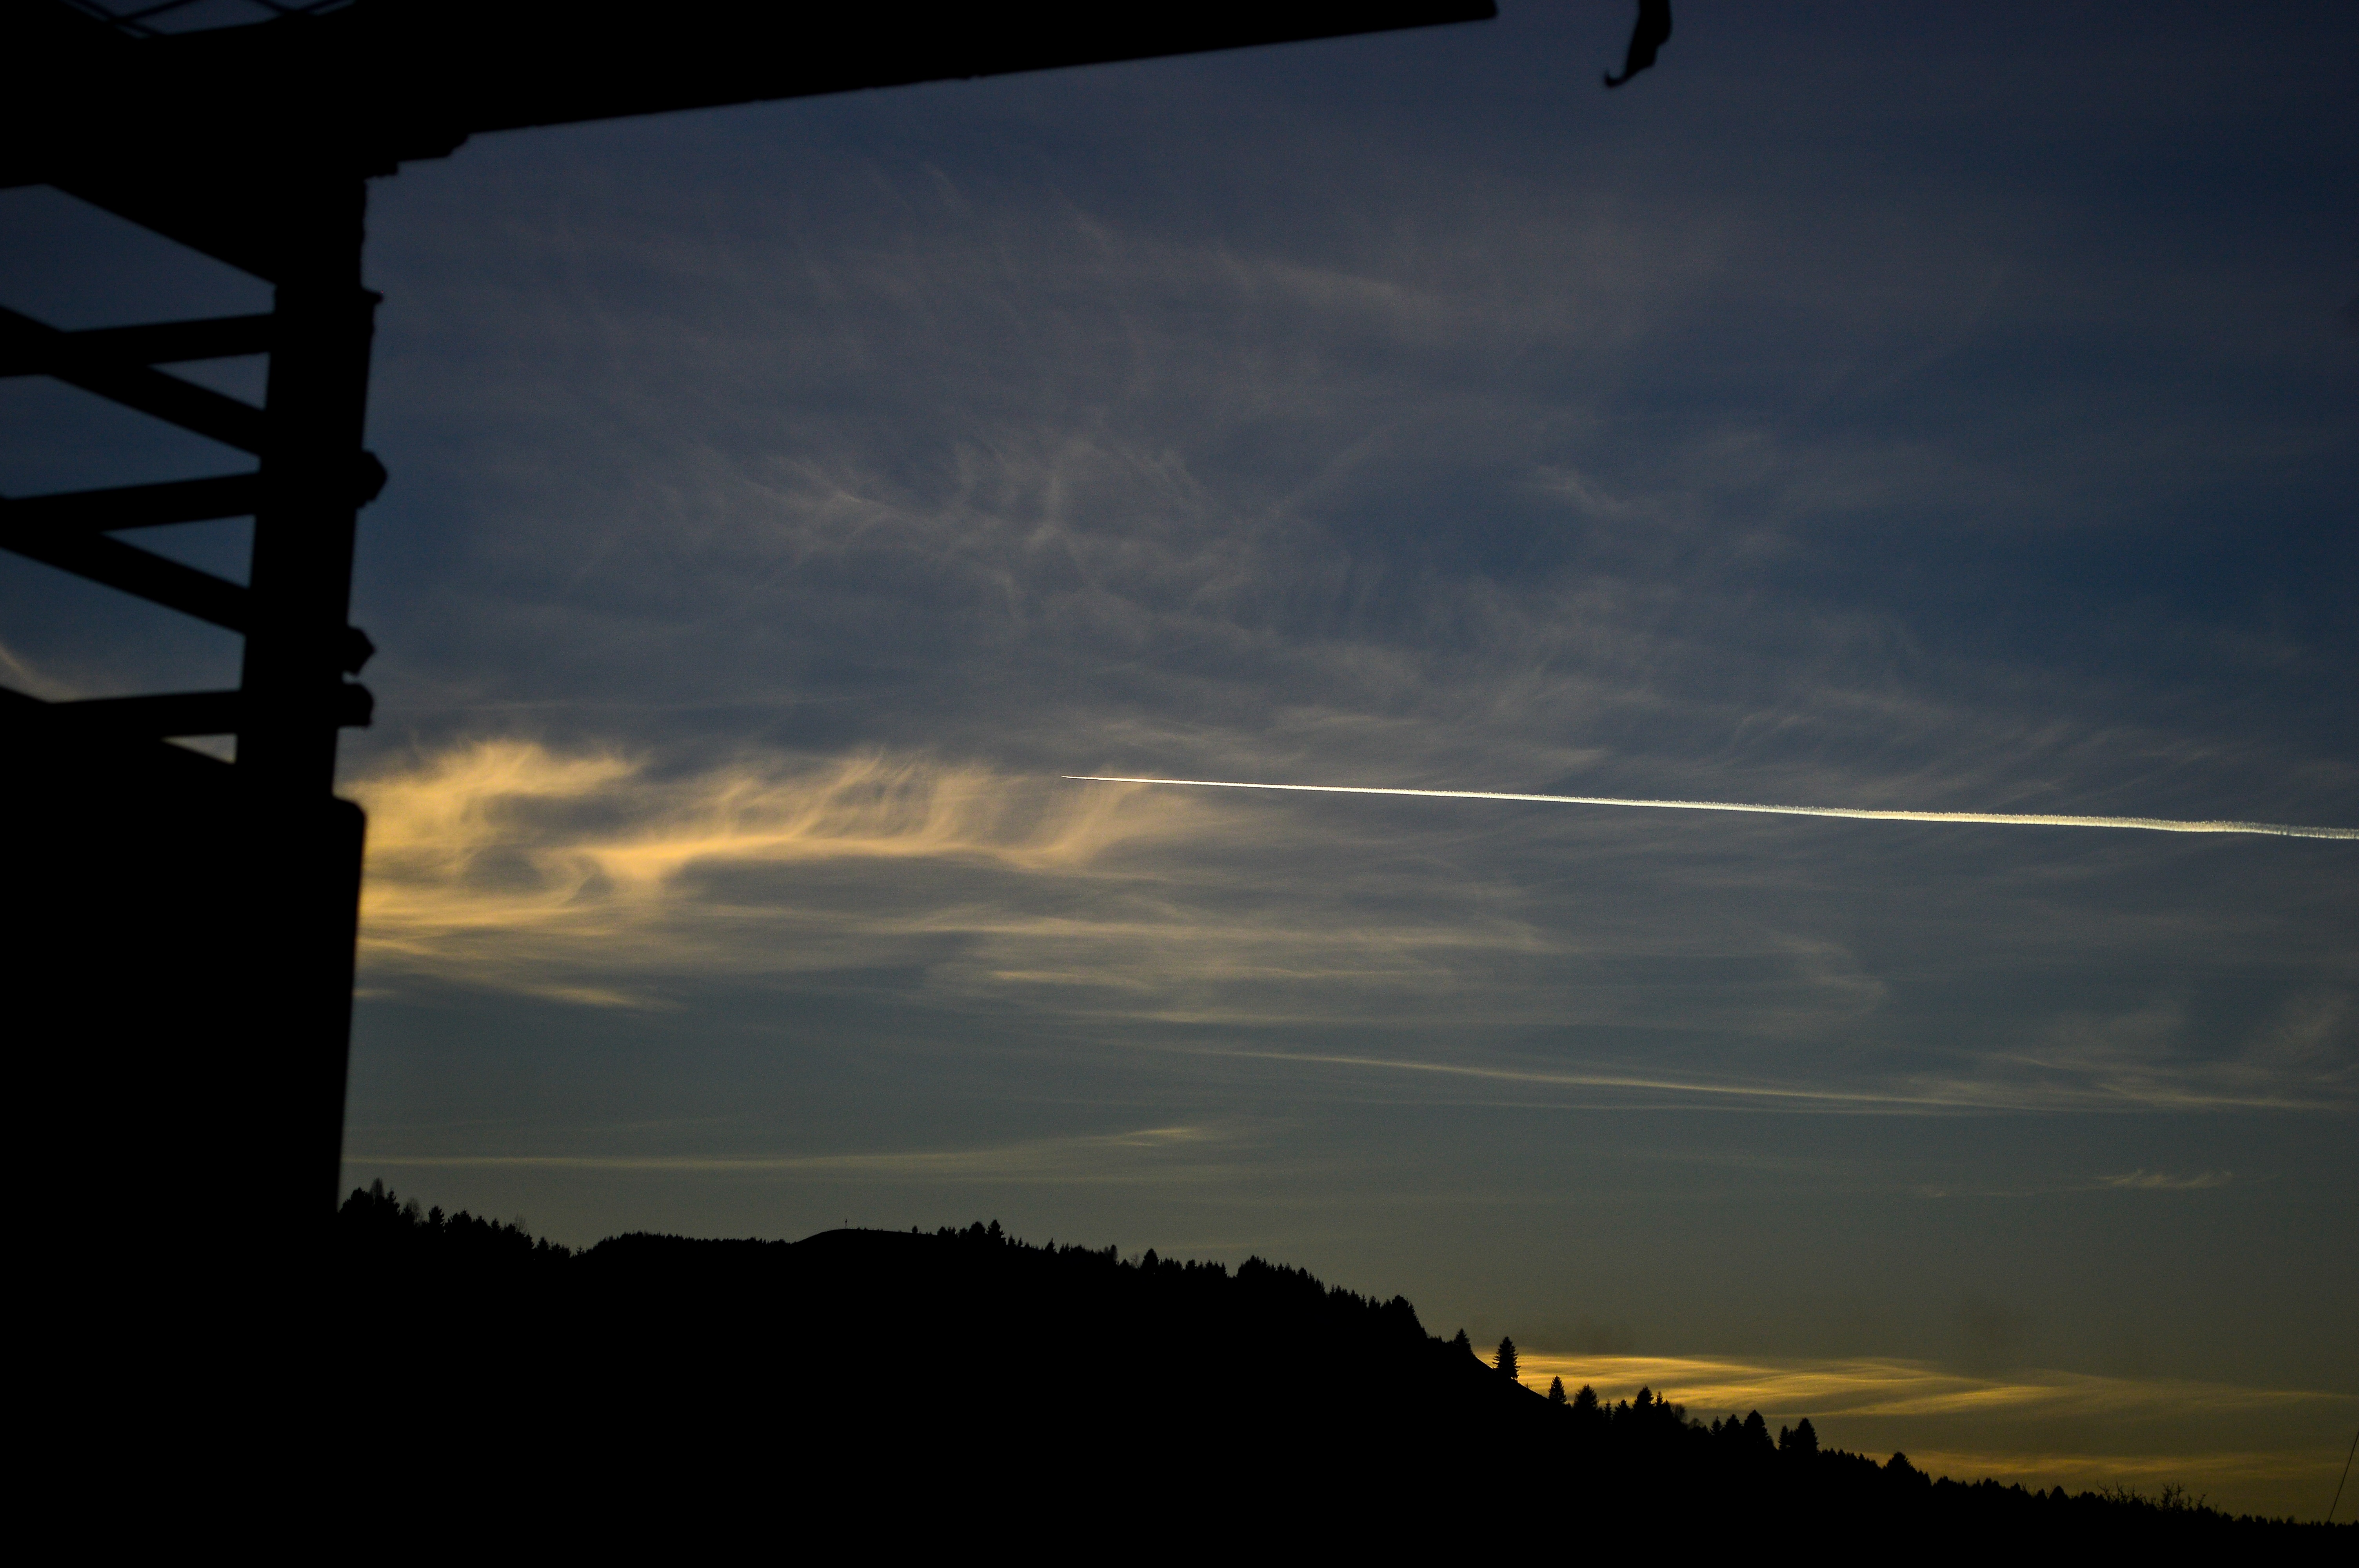
horizon, light, cloud, sky, sun, sunrise, sunset, sunlight, morning, dawn, atmosphere, dusk, evening, darkness, atmosphere of earth